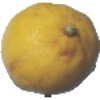
Label: lemon